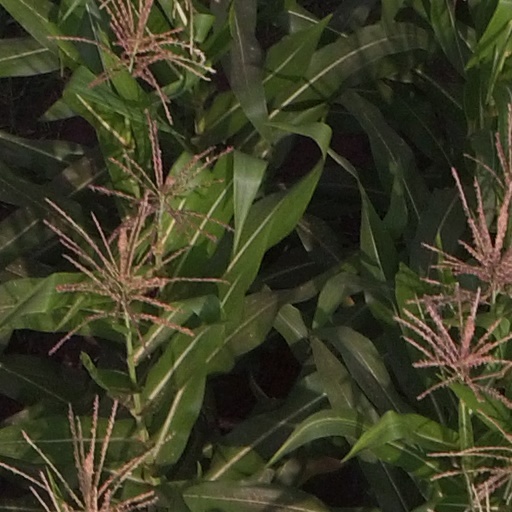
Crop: maize; corn